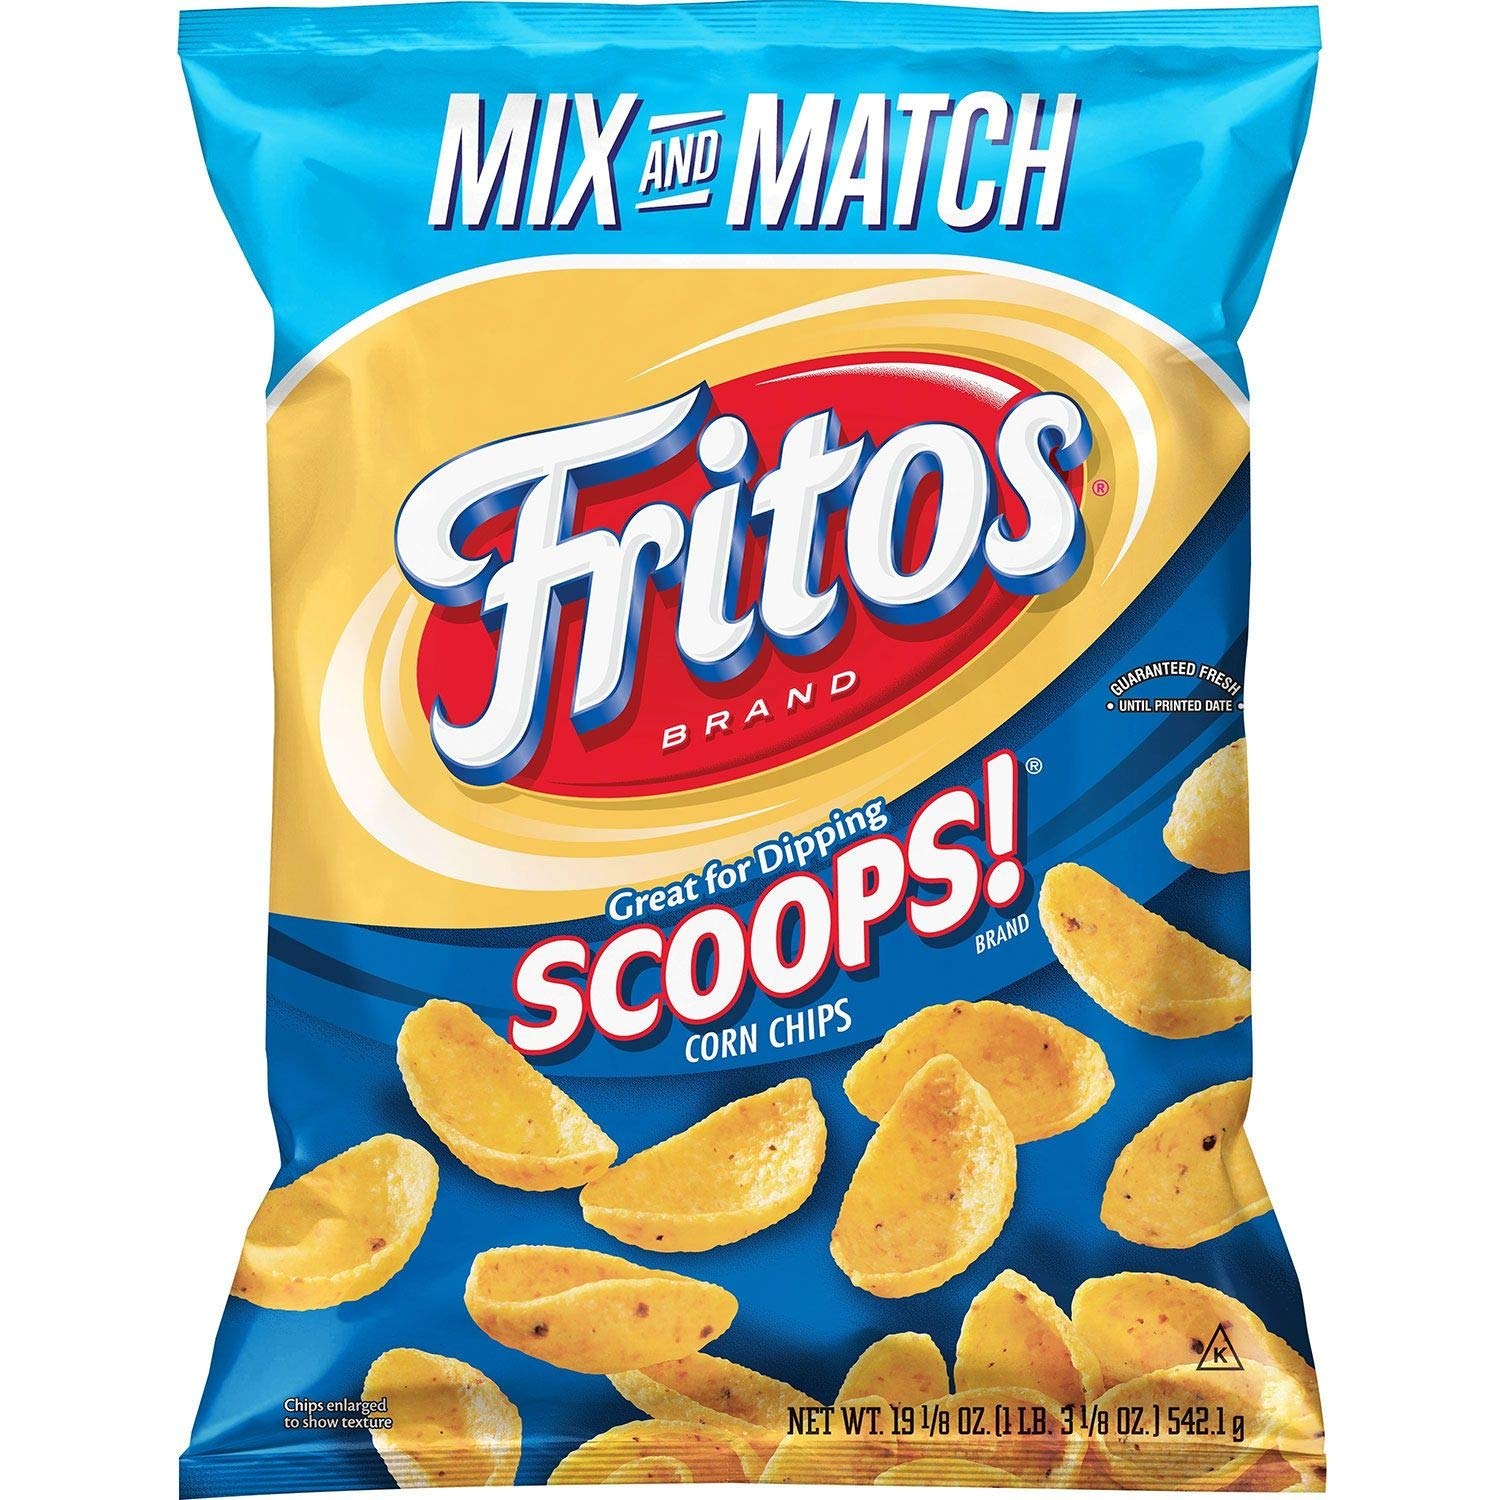
Item Name: Fritos Scoops Corn Snacks (19.125 Oz.)
Bullet Point 1: Trusted Fritos Corn chip taste you know and love
Bullet Point 2: Made with just three ingredients: corn, corn oil, salt
Bullet Point 3: Enjoy at lunch, as an after-school snack, or as a party refreshment
Value: 19.12
Unit: Ounce

Price: 5.35